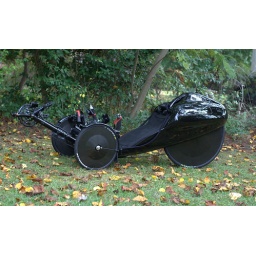
There is a black cat in my back yard